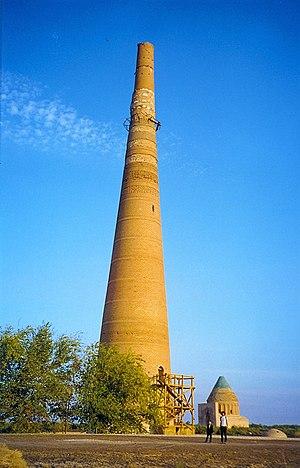
Kounia-Ourguentch, au Turkménistan, est le site de l’ancienne ville historique d’Ourguentch (persan Gurgandj, arabe Jurjâniya), qui était la capitale des Khwârazm-Shahs, au sein de l'Empire achéménide. Elle est située au sud de l'Amou-Daria, et était située sur la route de la soie.